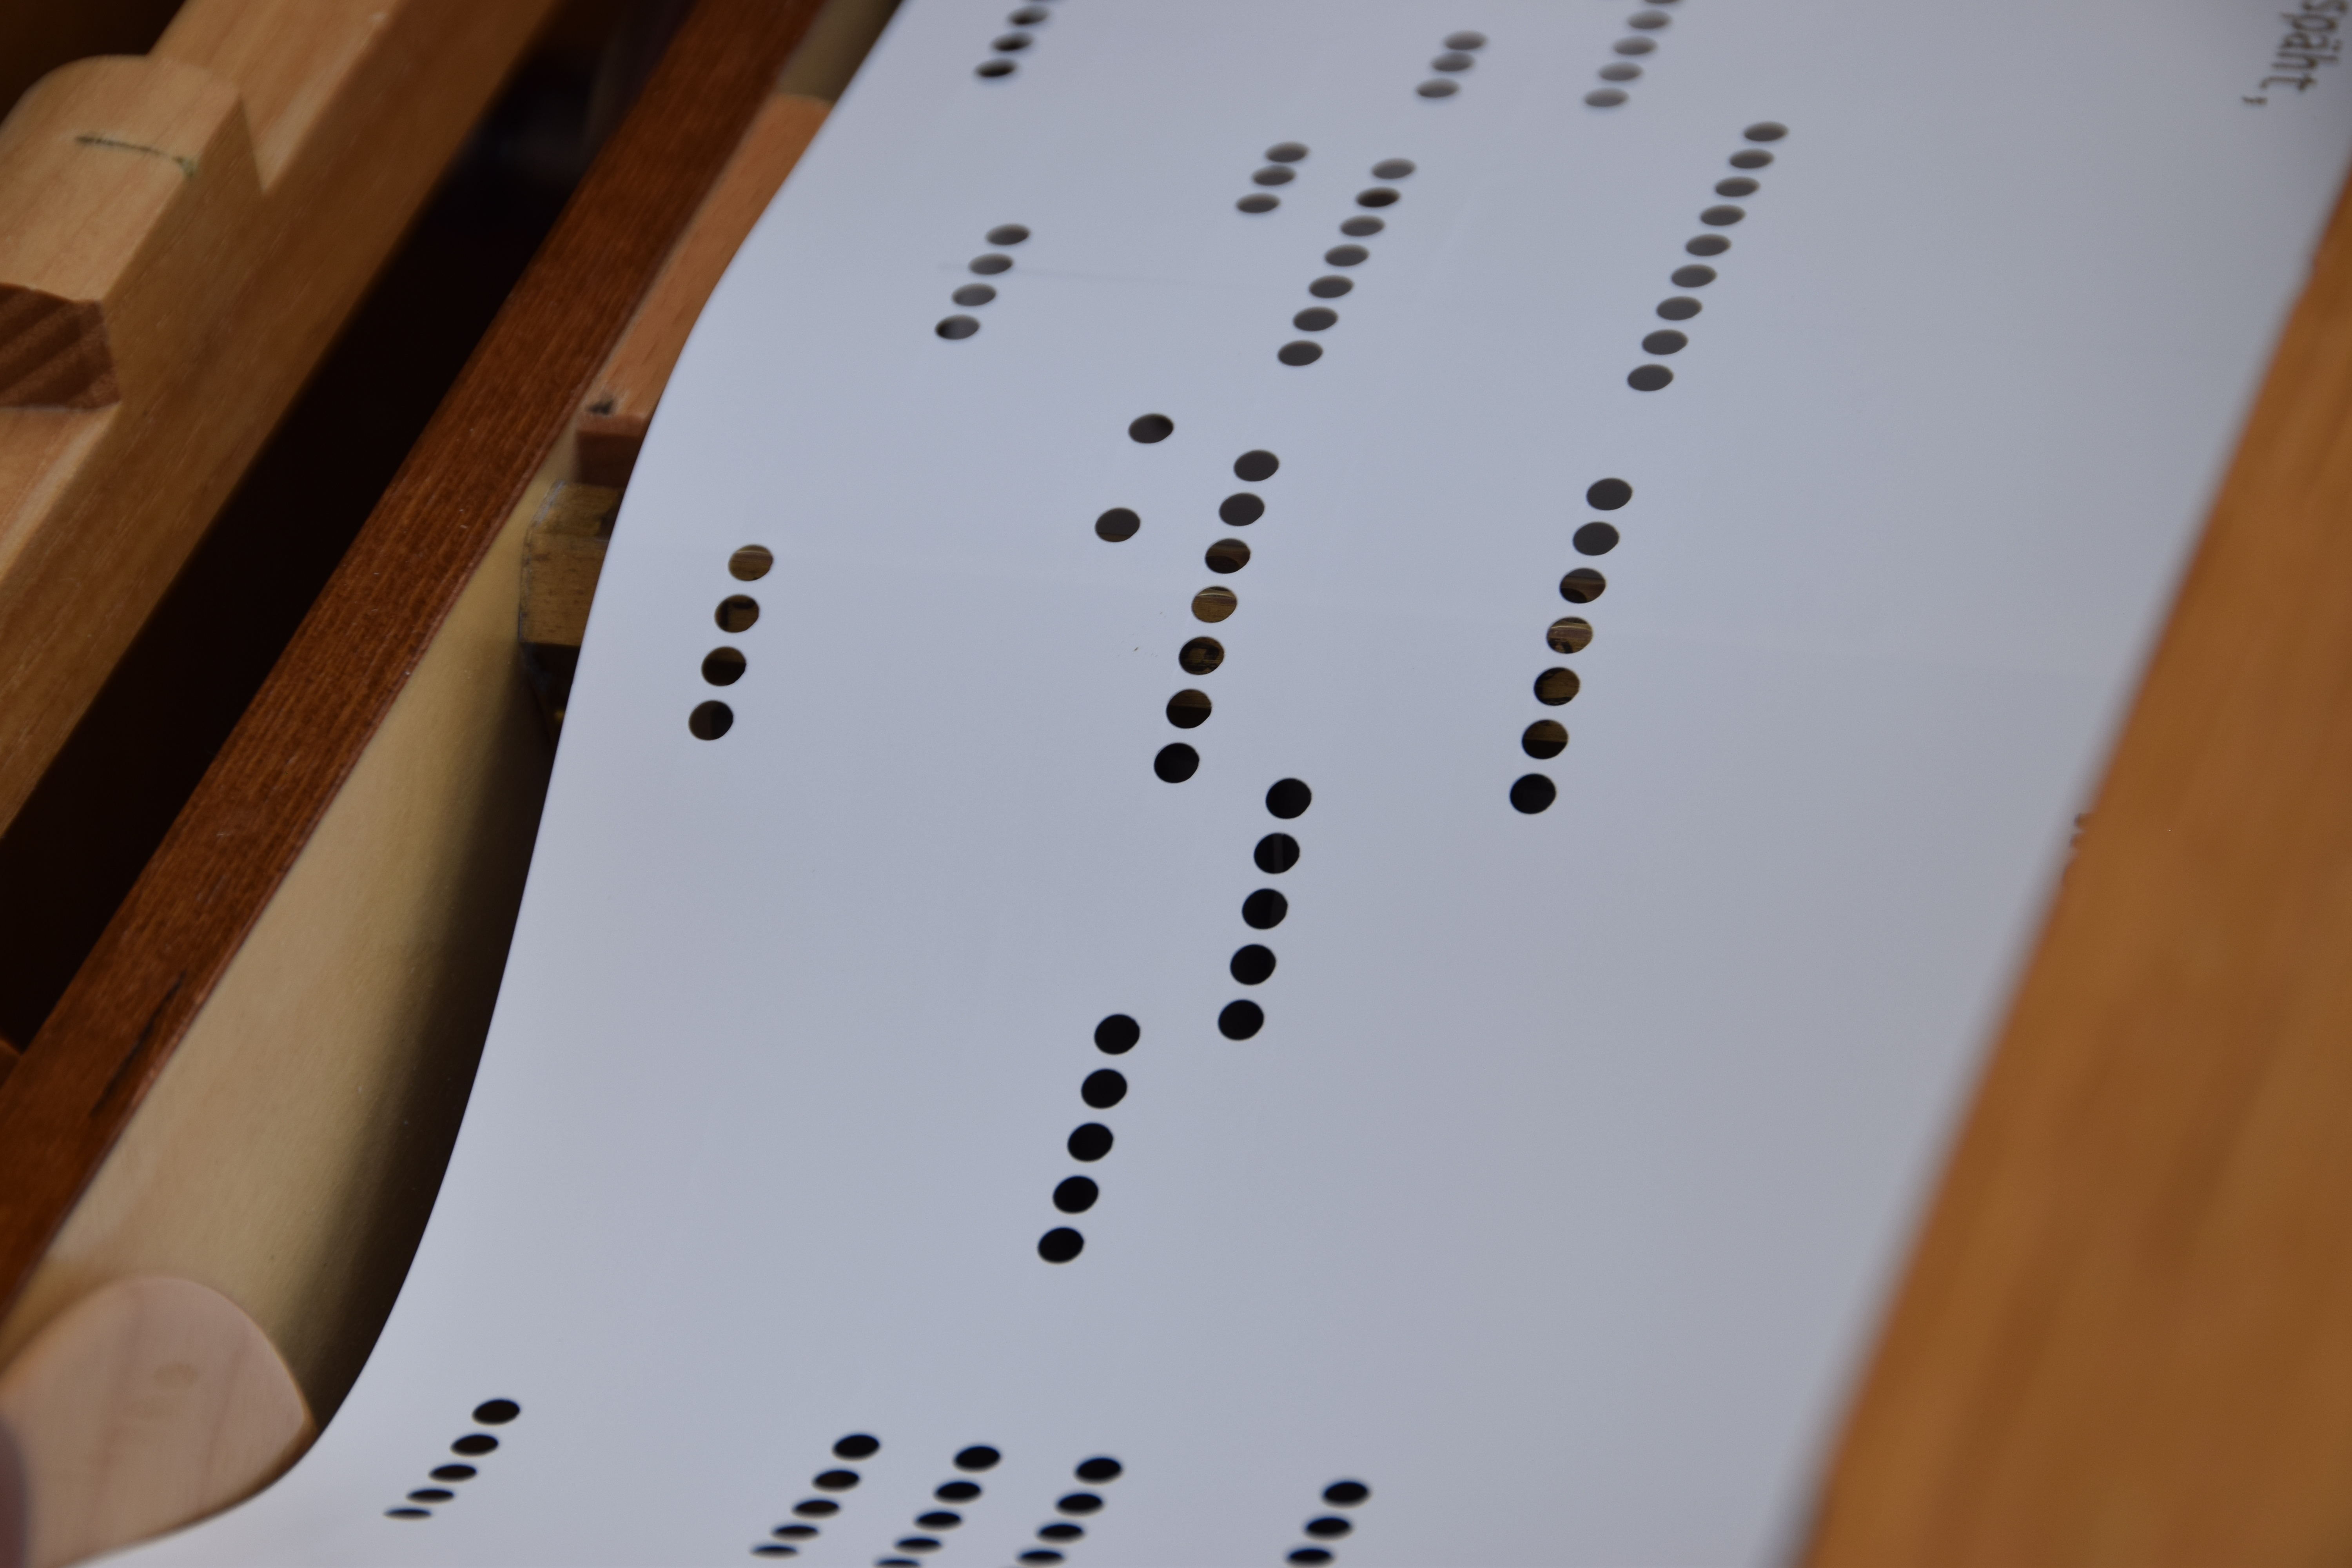
writing, hand, music, wood, white, antique, number, old, art, design, sound, detail, calligraphy, shape, mechanics, street organ, barrel organ, redirection, piano roll